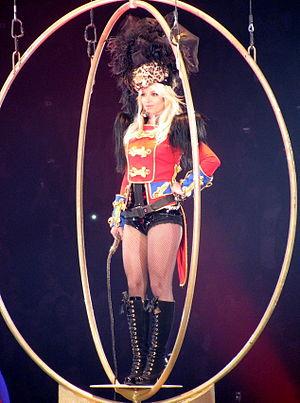
The Circus Starring: Britney Spears est la sixième tournée mondiale de la chanteuse américaine Britney Spears pour promouvoir son sixième album studio Circus. Les rumeurs d'une nouvelle tournée surgissent dès octobre 2007, après la sortie du cinquième opus de Spears, Blackout, toutefois, le projet n'aboutit pas pour des raisons inconnues. La tournée est officiellement annoncée en décembre 2008, alors que des dates américains et britanniques sont révélées. La scène se compose de trois anneaux mis en rond afin de ressembler à une réelle scène de cirque. Les créateurs de mode Dean et Dan Caten ont créé les costumes. Un écran géant est placé au-dessus de la scène pour présenter des vidéos et décors. Les effets sont fournis par Solotech. Le magicien Ed Alonzo rejoint Spears lors du deuxième acte du show. La setlist est composée généralement de chansons extraites des albums In the Zone, Blackout et Circus. En juin 2009, Spears annonce qu'elle sera en tournée pour la première fois en Australie.